Traditional Khmer housing

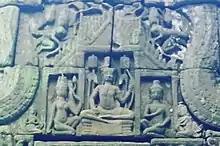
A type of traditional Khmer roofing concept known as "somnong" "muk dach" as depicted at an Angkorian temple. This roof design concept is still seen at some traditional Khmer buildings such as the National Museum of Cambodia, the old Royal Throne Hall, and some other pagodas' architecture (Wat Sangkae, destroyed during the Khmer Rouge).

In Angkorian period, palaces were built in various locations such as on Kulen mountain (Mahendrapavarta), Hariharalaya, Koh Ker (Lingapura), and Angkor (Yasodharapura). Palace and royal residences at Angkor were undoubtedly one of the largest wooden structures in the capital and none of the structures survived today. However, Chinese emissary to Angkor in 13th century described the palace as a series of commanding buildings covered with lead tiled roofs. Bas reliefs at Bayon and Banteay Chhmar also depicted several wooden buildings with triangular pediments and roofs considered as the royal halls of Angkorian palaces